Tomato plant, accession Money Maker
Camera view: horizontal (90 deg, fisheye); turntable rotation: 30 degrees
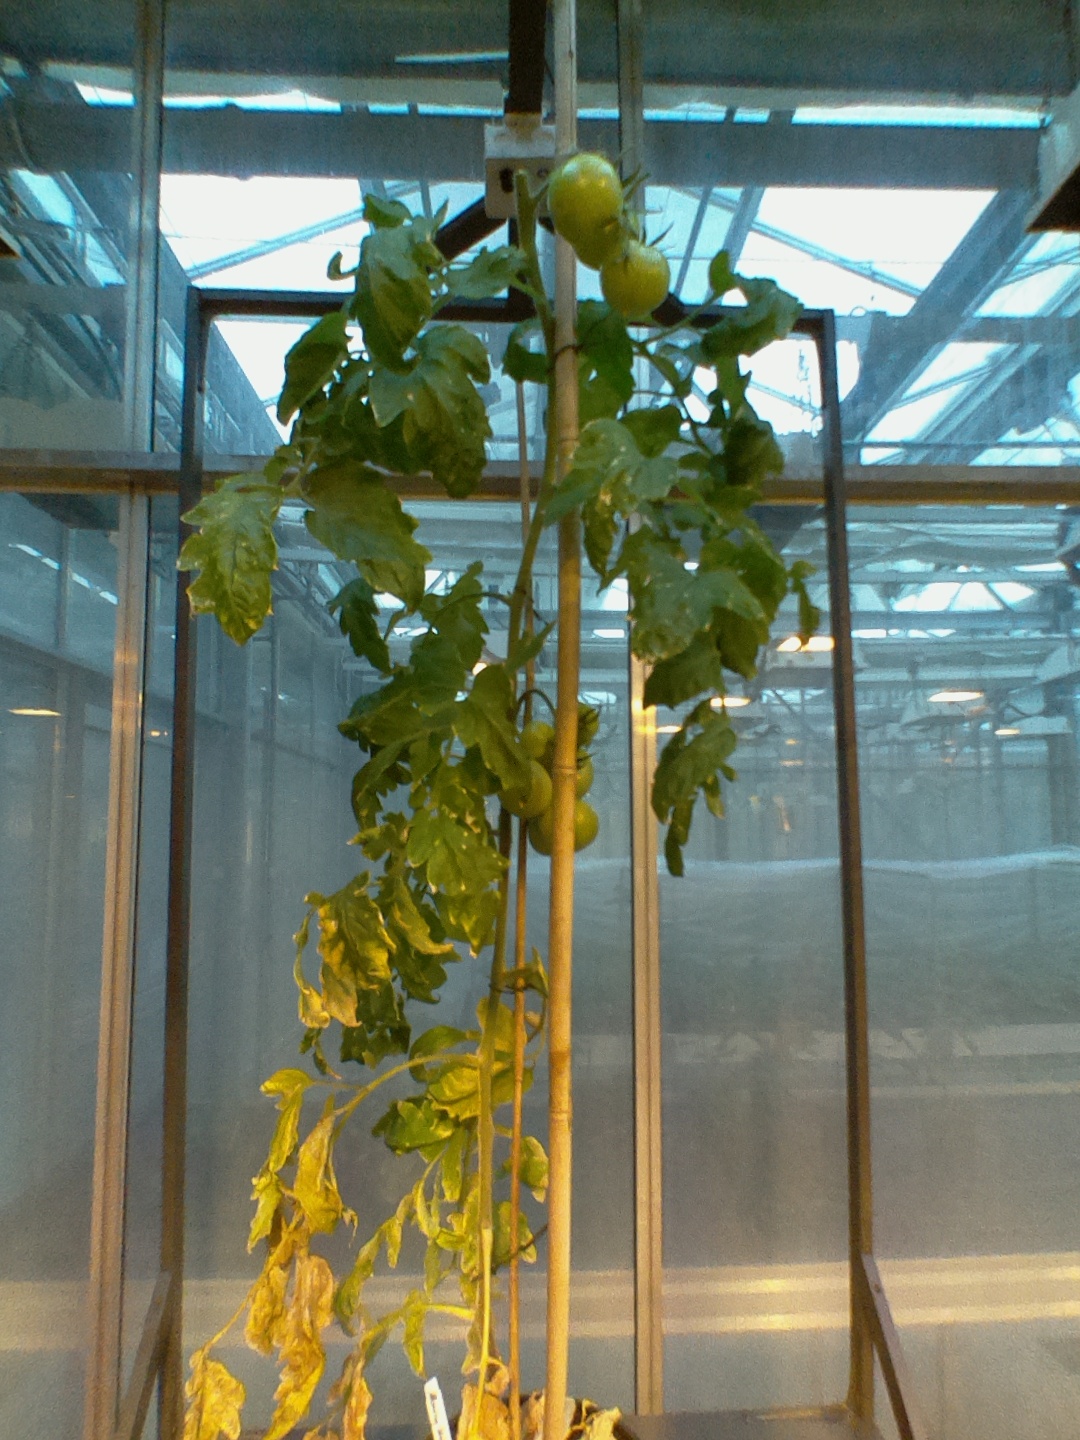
BBCH growth stage 79: 90% -100% of final fruit size